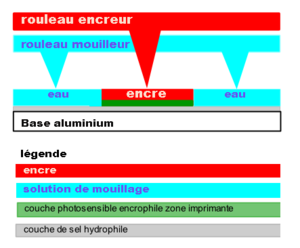
dessin perso.
Un photopolymère est une substance synthétique qui subit une transformation moléculaire sous l’action de la lumière, souvent ultraviolette, formant une différenciation physique entre les parties exposée et non exposée.
La plaque offset est l’un des éléments essentiels du procédé offset par voie humide. Il s’agit d’une forme imprimante plane. La qualité de reproductibilité de la plaque doit être adaptée à la finesse des reproductions envisagées.